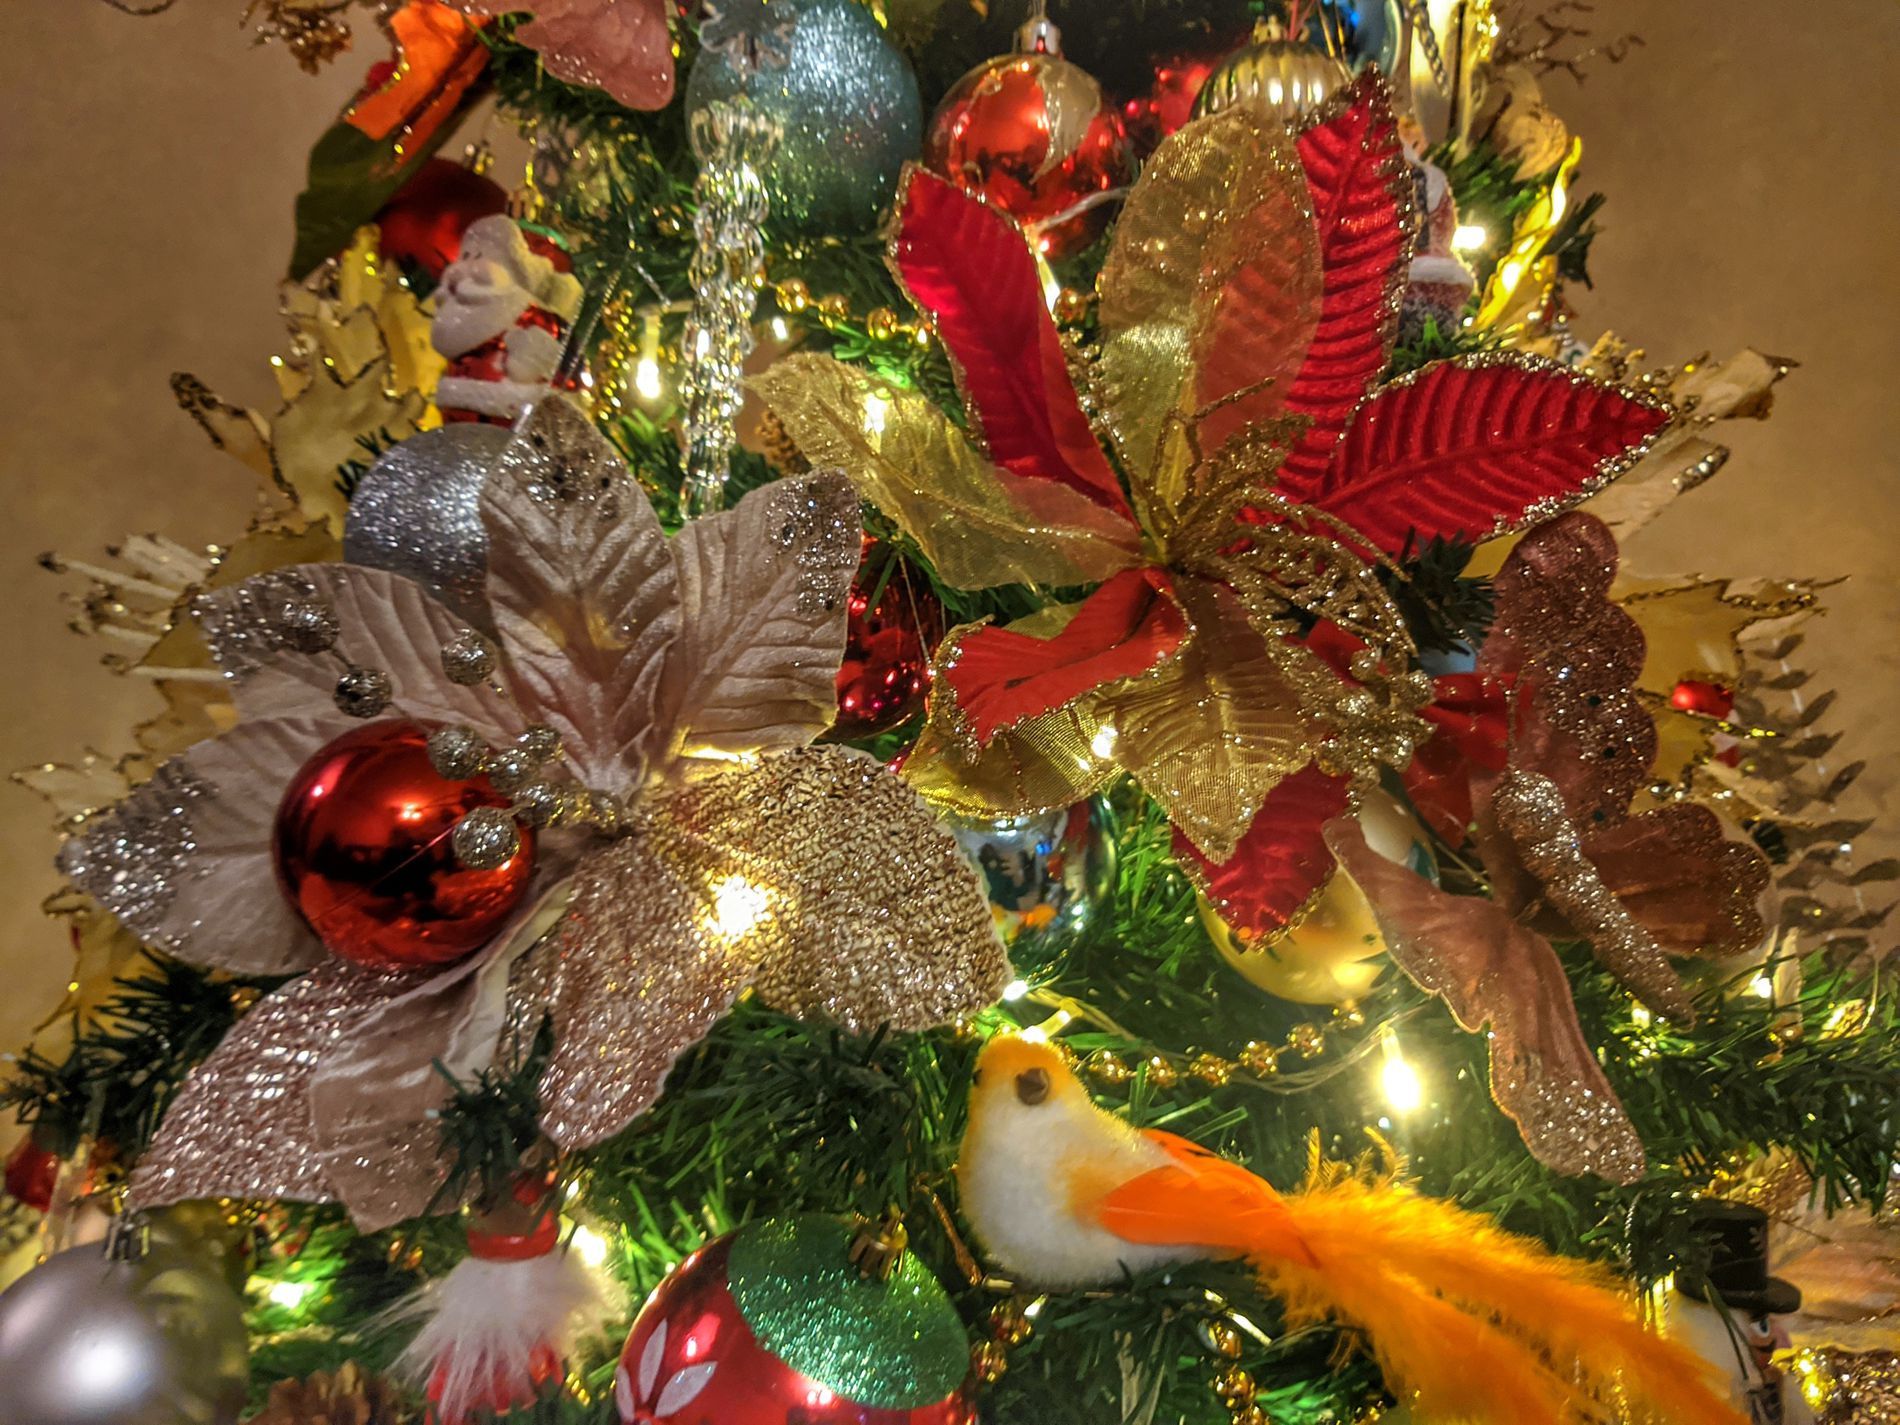
Christmas Tree Ornaments.
Image features a colorful Christmas tree ornaments attached to a Christmas tree, including shiny, colorful balls, vibrant plastic flowers, and various other Christmas lights and decorations.
A close-up shot with a warm and vibrant color palette featuring colorful Christmas tree ornaments attached to a Christmas tree, including shiny, colorful balls, vibrant plastic flowers, and various other Christmas lights and decorations. The vivid colors evoke a feeling of joy, happiness, and the warm spirit of Christmas
Labels: Christmas, Christmas Decorations, Festival, Animal, Bird, Christmas Tree, Christmas Tree Ornaments, Accessories, Person, Plant, Tree
Camera: samsung SM-A705F
Aperture: F1.7
Exposure: 1/25 sec
ISO: 448
Focal length: 3.9 mm